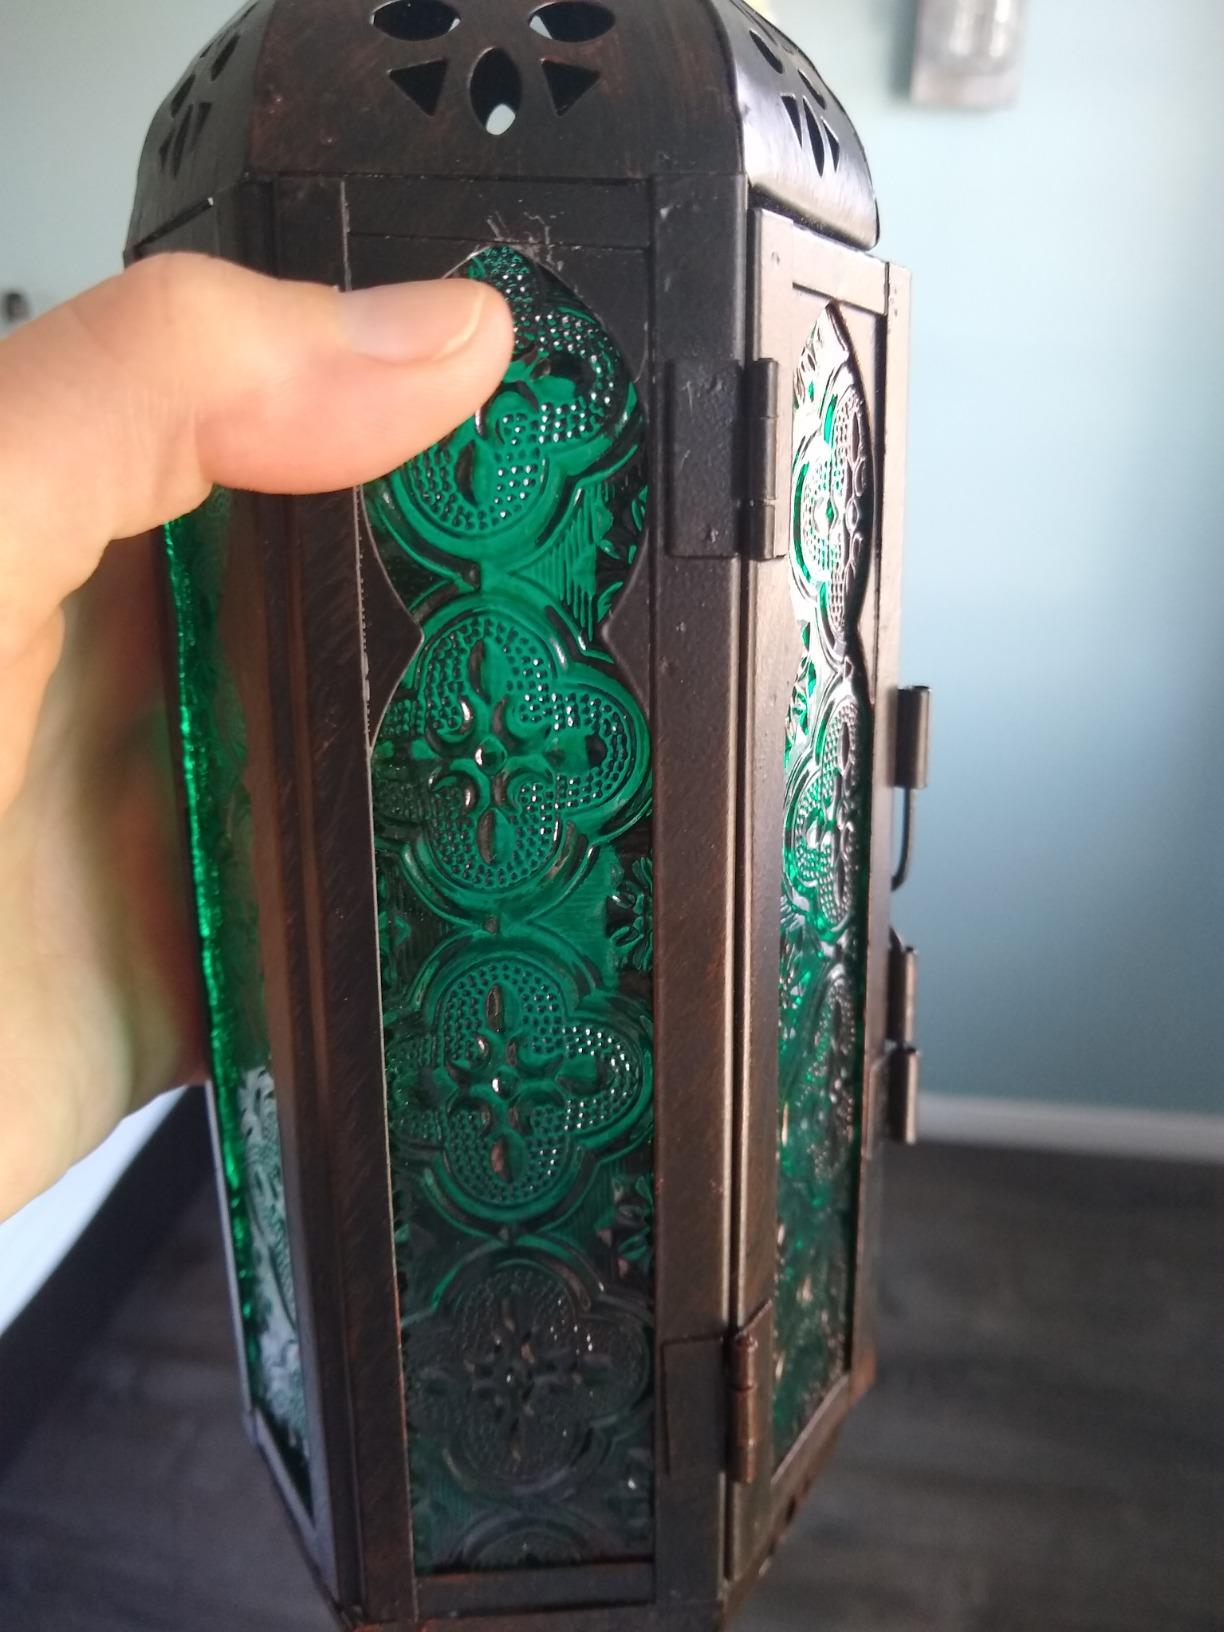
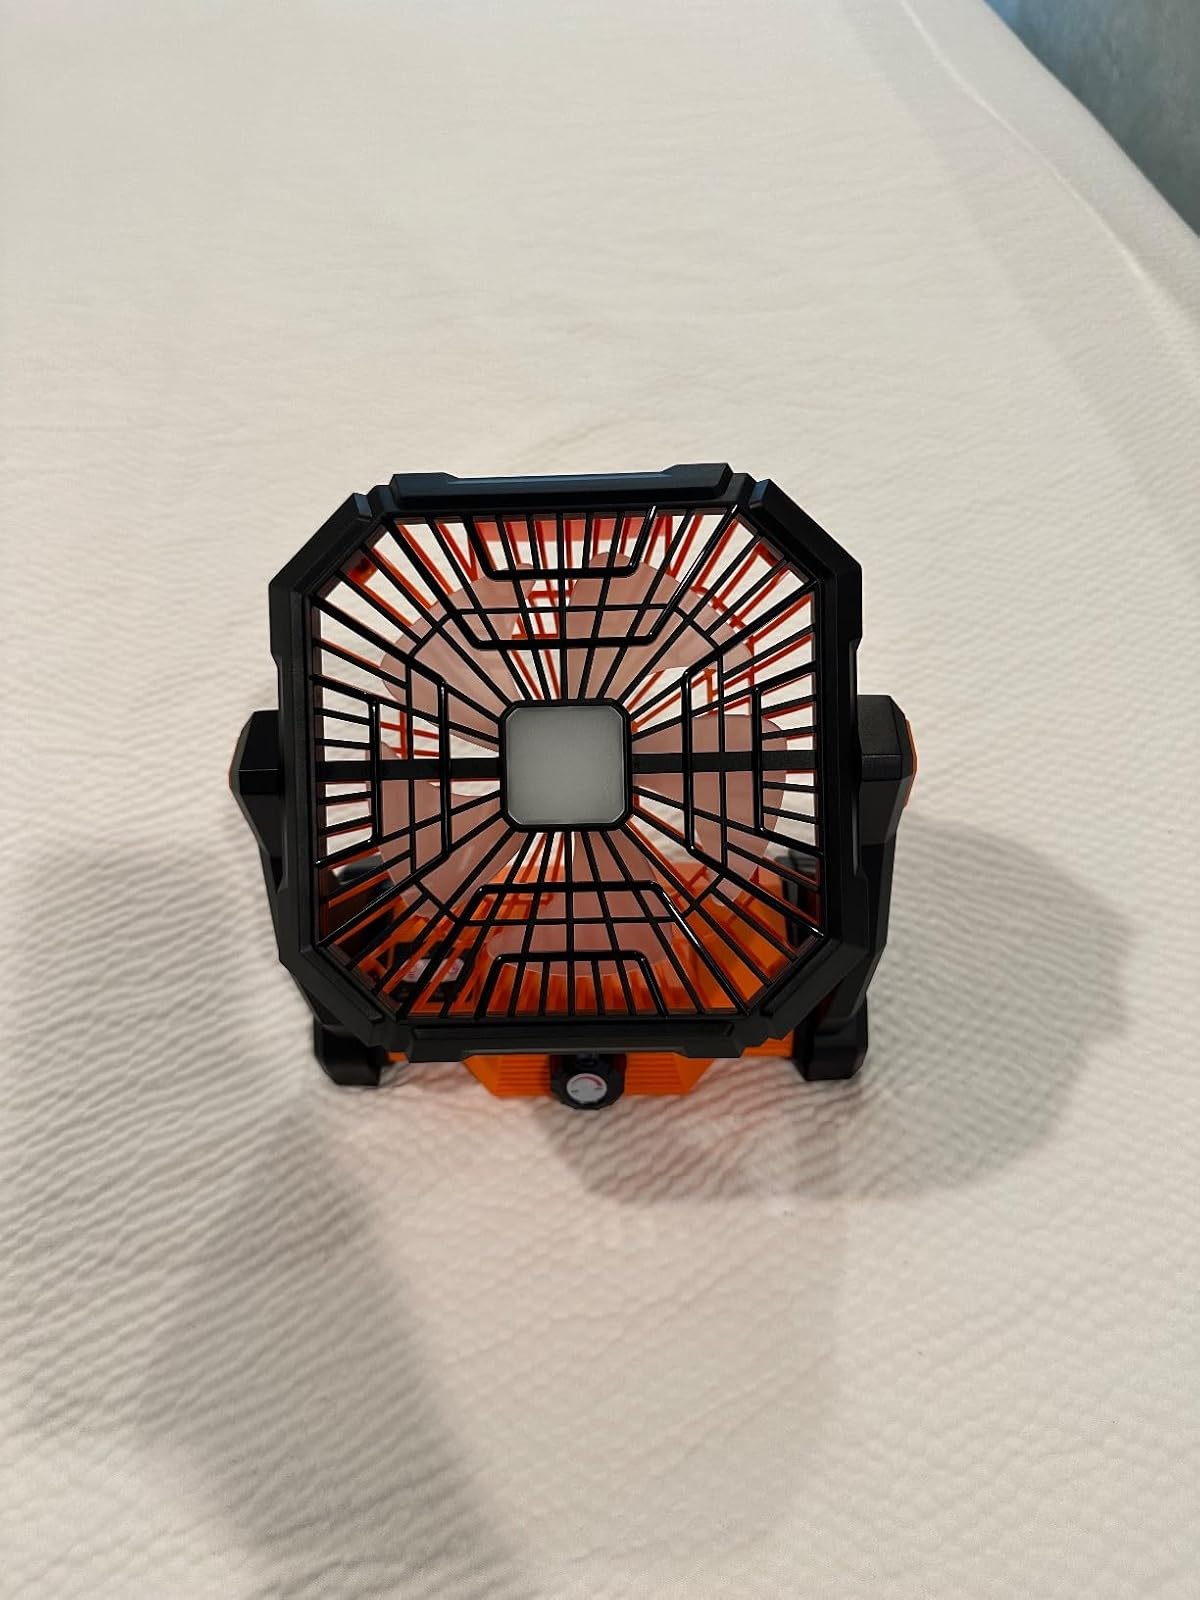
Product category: lantern
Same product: no